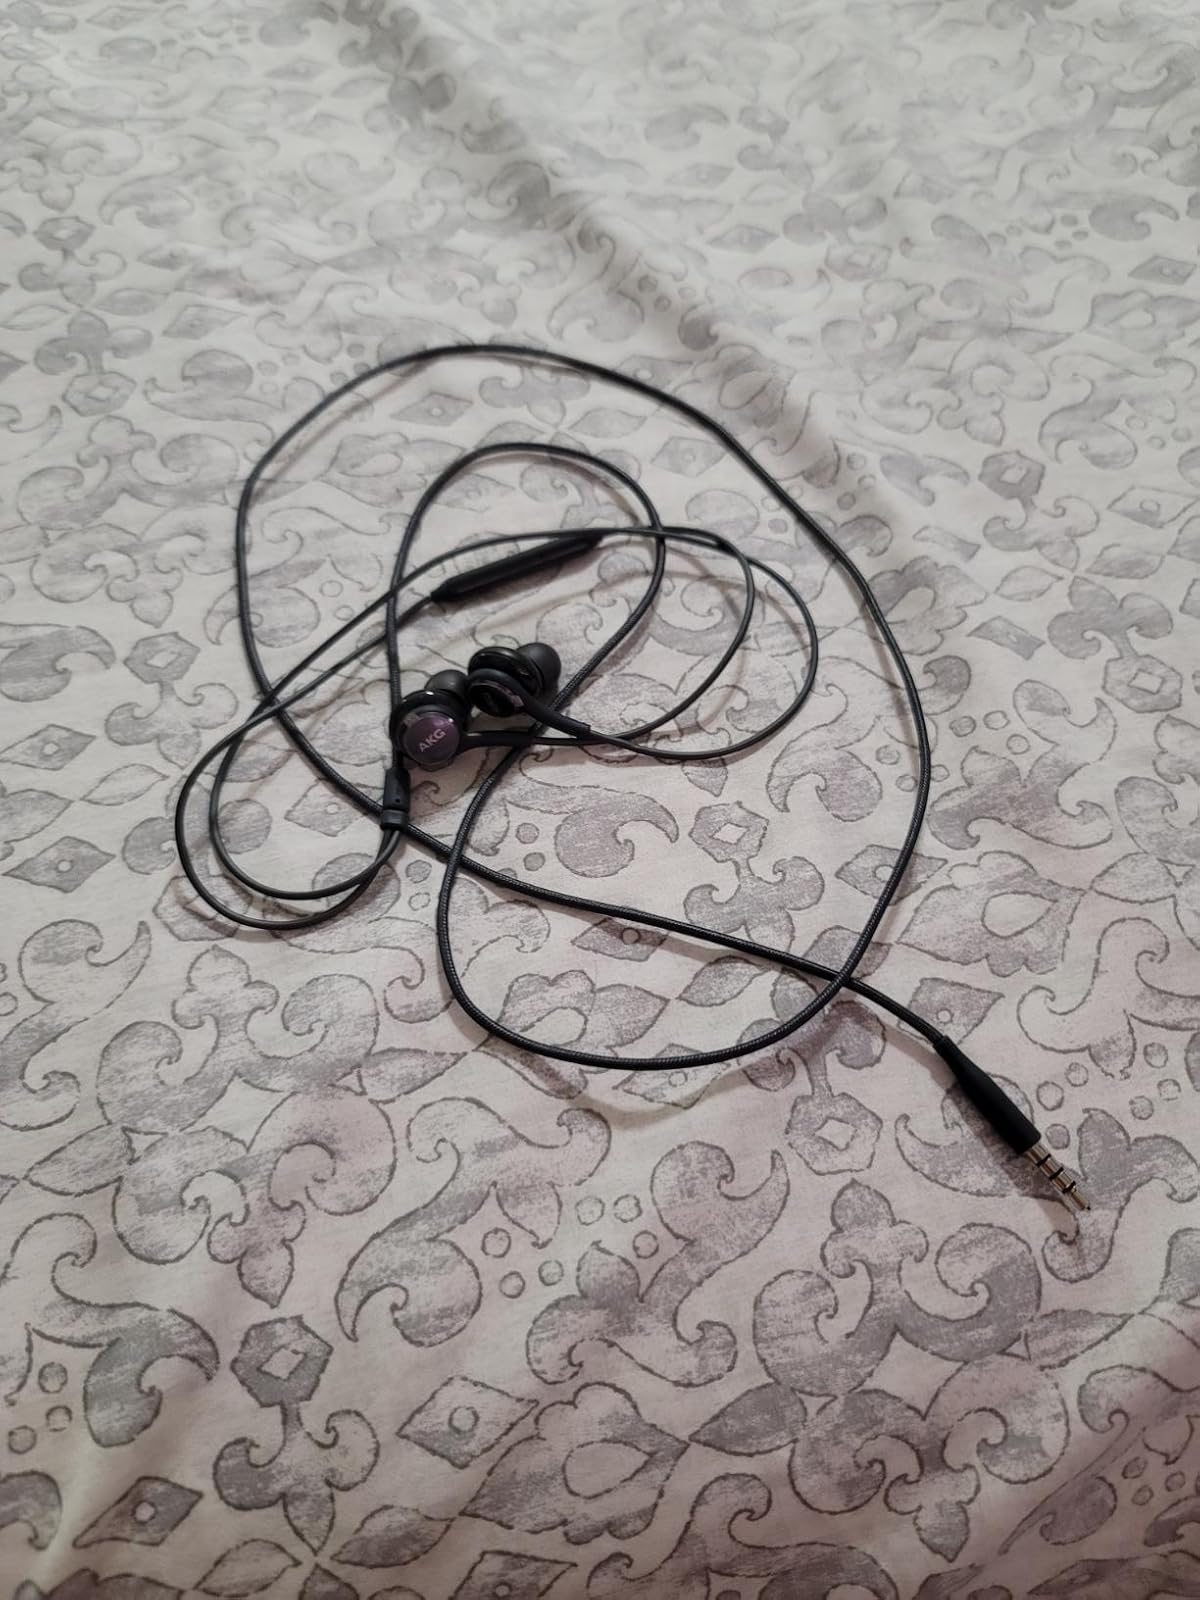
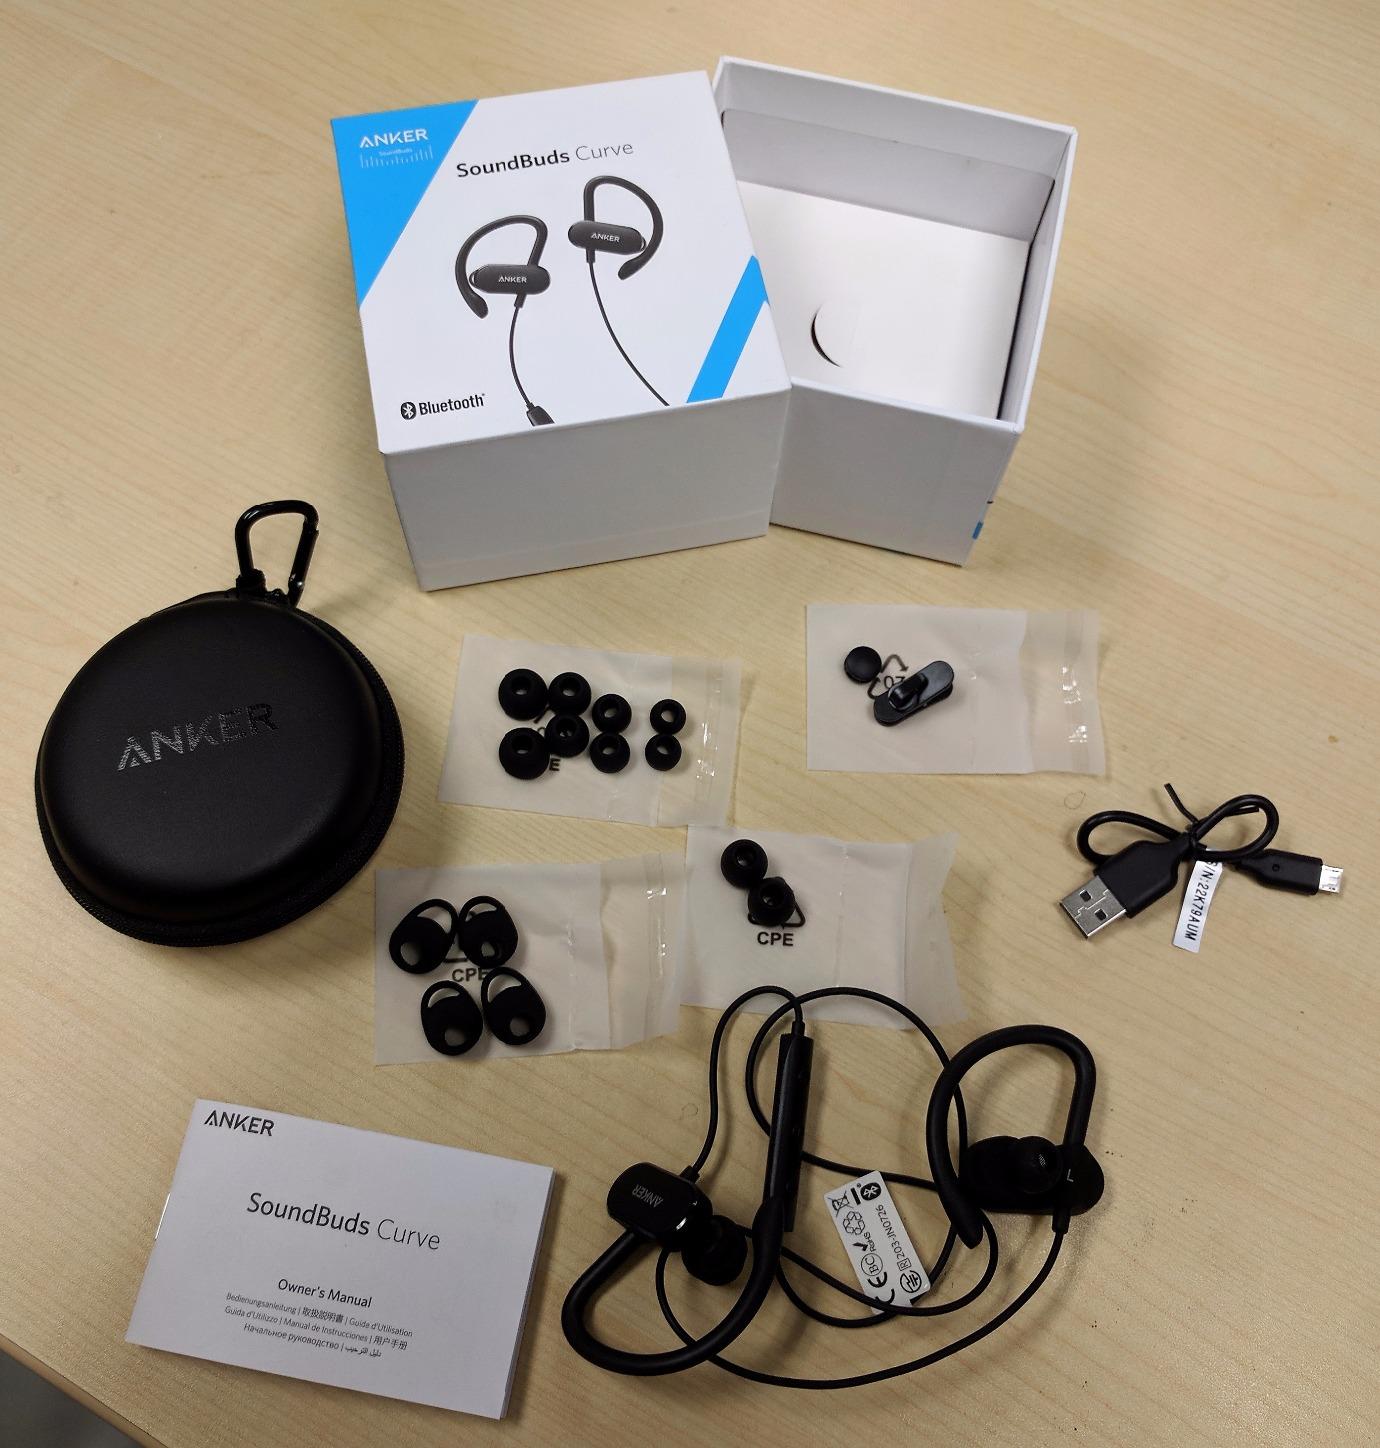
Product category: headphones
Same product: no